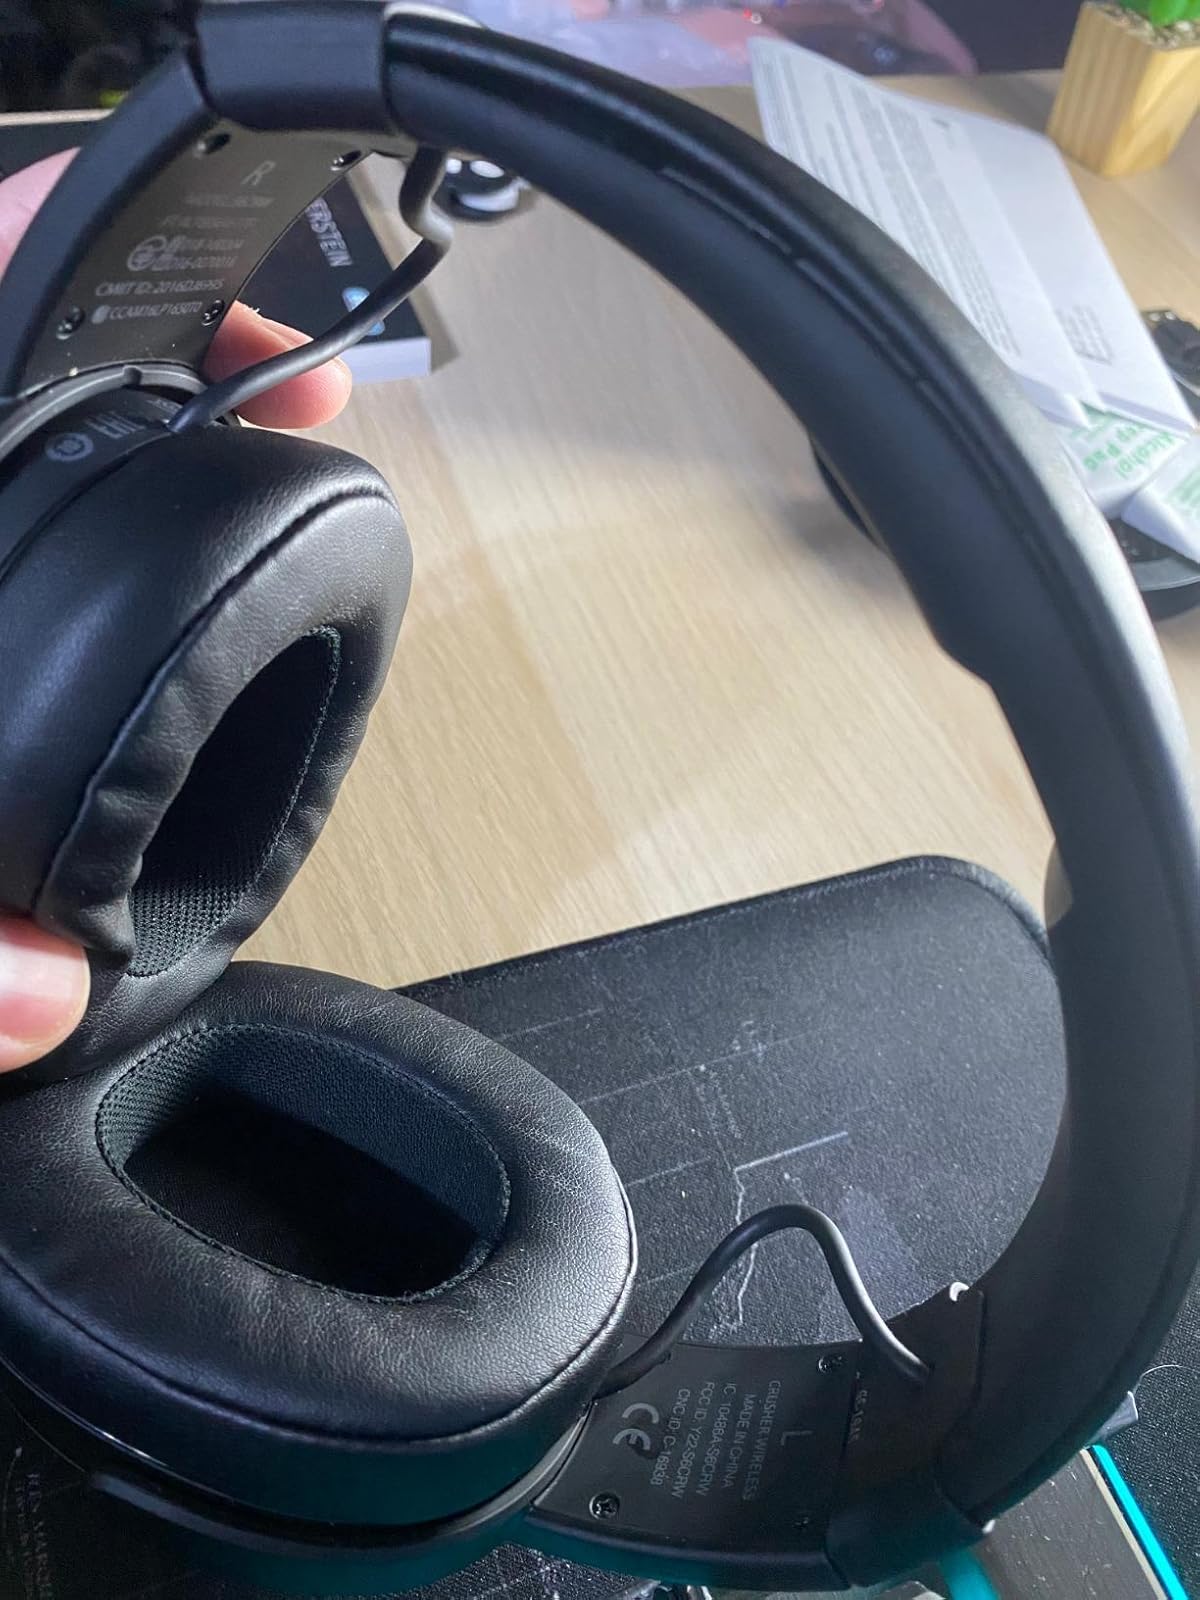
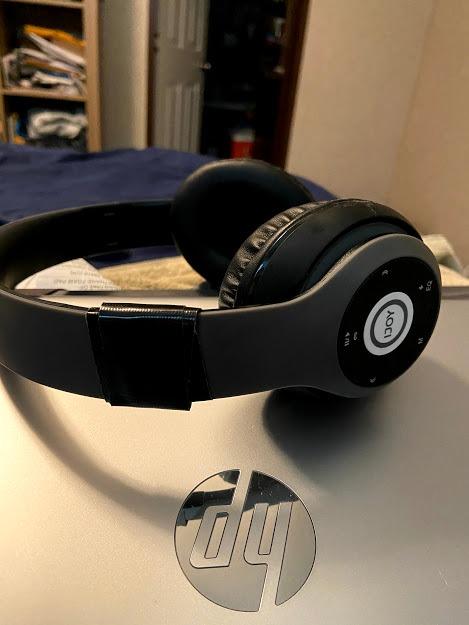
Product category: headphones
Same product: no